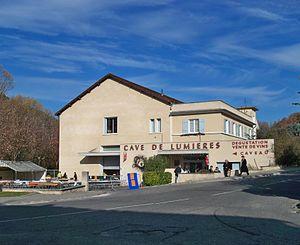
Cave coopérative de Lumières, commune de Goult (84)
Goult est une commune française située dans le département de Vaucluse, en région Provence-Alpes-Côte d'Azur.